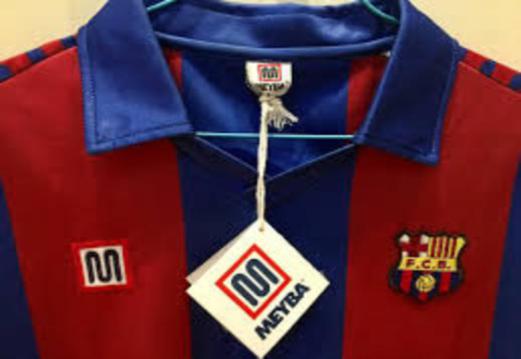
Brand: meyba-1
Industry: Clothes